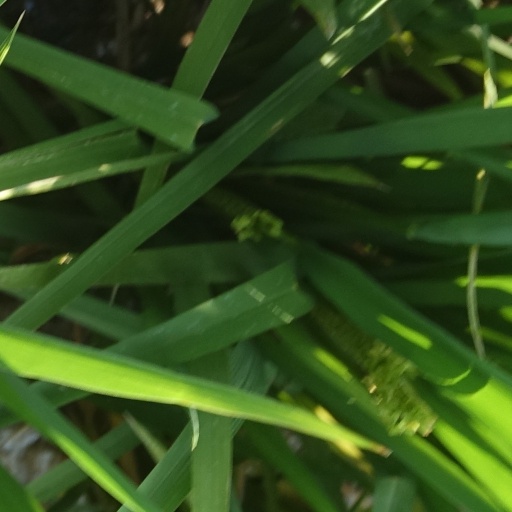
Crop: rice